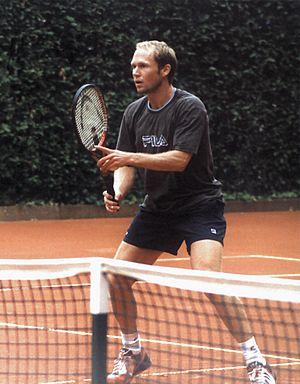
Le joueur de tennis allemand Rainer Schüttler à l'entraînement public pour la World Team Cup à Düsseldorf, Allemagne, 2005.